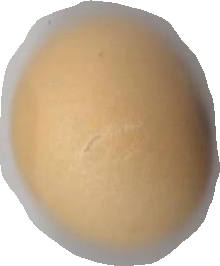
Variety: Grobogan